Veria F.C.

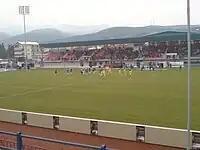
Veria Stadium

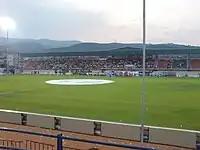
West stand of Veria Stadium

The home ground of Veria is Veria Stadium which is a multi-purpose stadium located in Veria, Greece. It is used for football matches while in the past several music concerts took place there. The stadium was built in 1925. Since then, many improvements have been made, including adding of more seats in the stadium. Today the stadium holds about 7,000. It is situated off the city centre. It was built in 1925 by members of music and gymnastics association Megas Alexandros. Record attendance is 10,309 for a game between Veria and Panathinaikos in 1970. However, during a game between Veria and PAOK there were about 12,000 fans, but most of them entered the stadium without a ticket. The stadium formerly held track races too but after the renovations in 2005 and 2007 the space for track runners was removed.